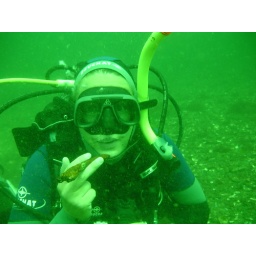
Ransvik in Sweden.The water is green because of algue (Nodularia spumigena - I think they are called)